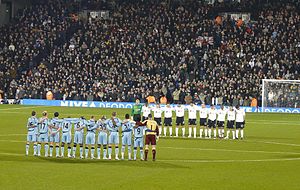
Et minuts stilhed
Et minuts stilhed før en fodboldkamp for at mindes en tidligere fodboldspiller.
Et minuts stilhed er en symbolsk gestus hvor man står stille i et minut for at mindes personer eller begivenheder.